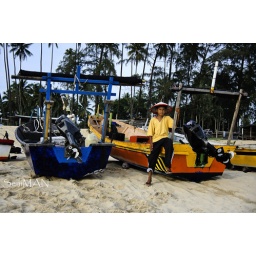
an early morning shot of a young boy wearing a traditional hat usually worn by fisherman ...